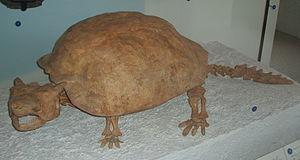
Cage of Eden est un shōnen manga de Yamada Yoshinobu. Il est pré-publié dans le magazine Weekly Shōnen Magazine par Kōdansha entre décembre 2008 et janvier 2013 au Japon. Il a été compilé en un total de vingt-et-un tomes. Il est édité par les éditions Soleil Productions en version française. L'histoire narre l'accident d'un avion de ligne, dans lequel une classe de collégiens rentrait de voyage, sur une île déserte et inconnue peuplée de créatures préhistoriques, ainsi que de la survie des survivants du crash pour quitter l'île.
Meiolania est un genre éteint de tortues cryptodires ayant vécu de l'Oligocène à l'Holocène. Les derniers individus connus, appartenant à l'espèce M. mackayi vivaient en Nouvelle-Calédonie il y a 2 000 ans.